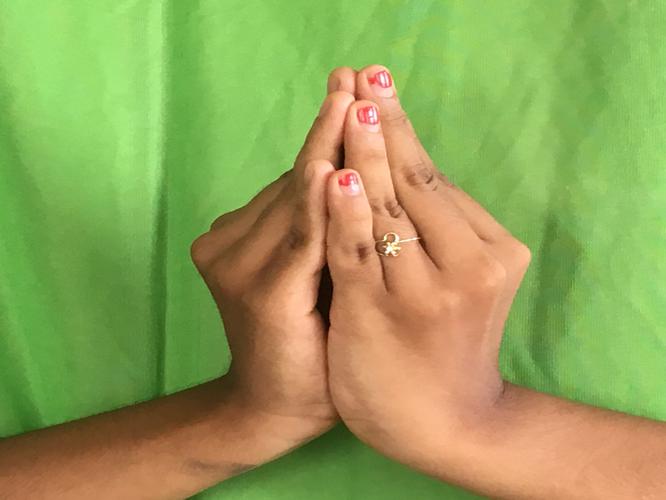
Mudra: Kapotham
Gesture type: double_hand